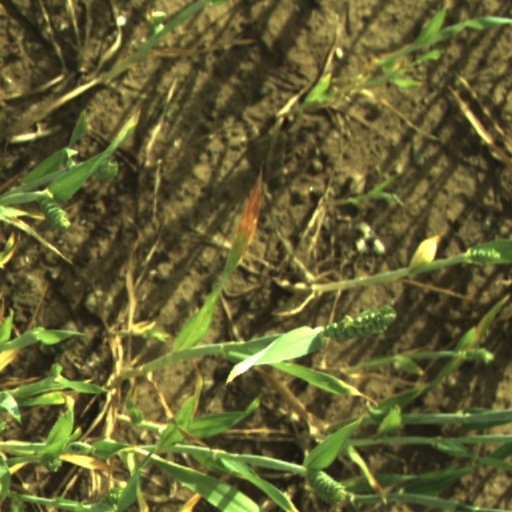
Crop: wheat